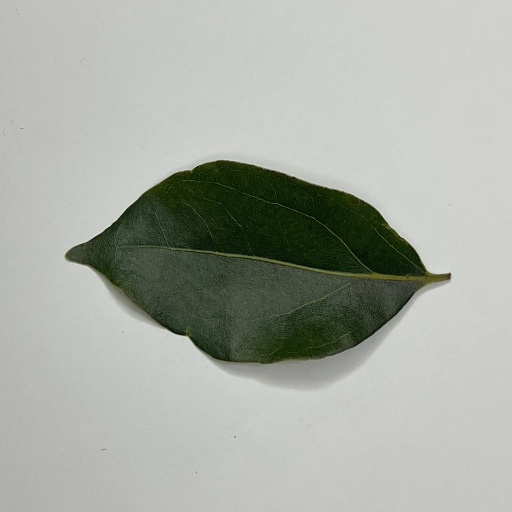
Species: Camphor
Leaf condition: Healthy Leaf